Hermann Zapf

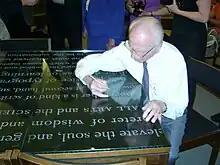
Zapf in May 2007

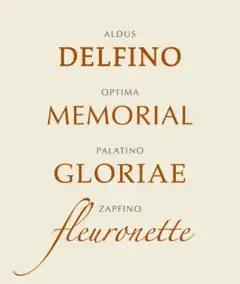
Specimens of typefaces designed by Zapf

Hermann Zapf (8 November 1918 – 4 June 2015) was a German type designer and calligrapher who lived in Darmstadt, Germany. He was married to the calligrapher and typeface designer Gudrun Zapf-von Hesse. Typefaces he designed include Palatino, Optima, and Zapfino. He is considered one of the greatest type designers of all time.